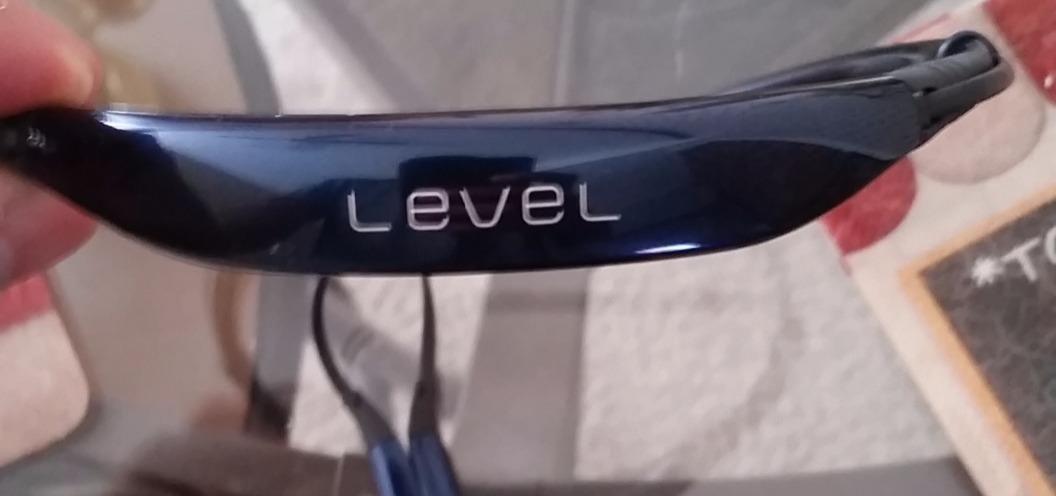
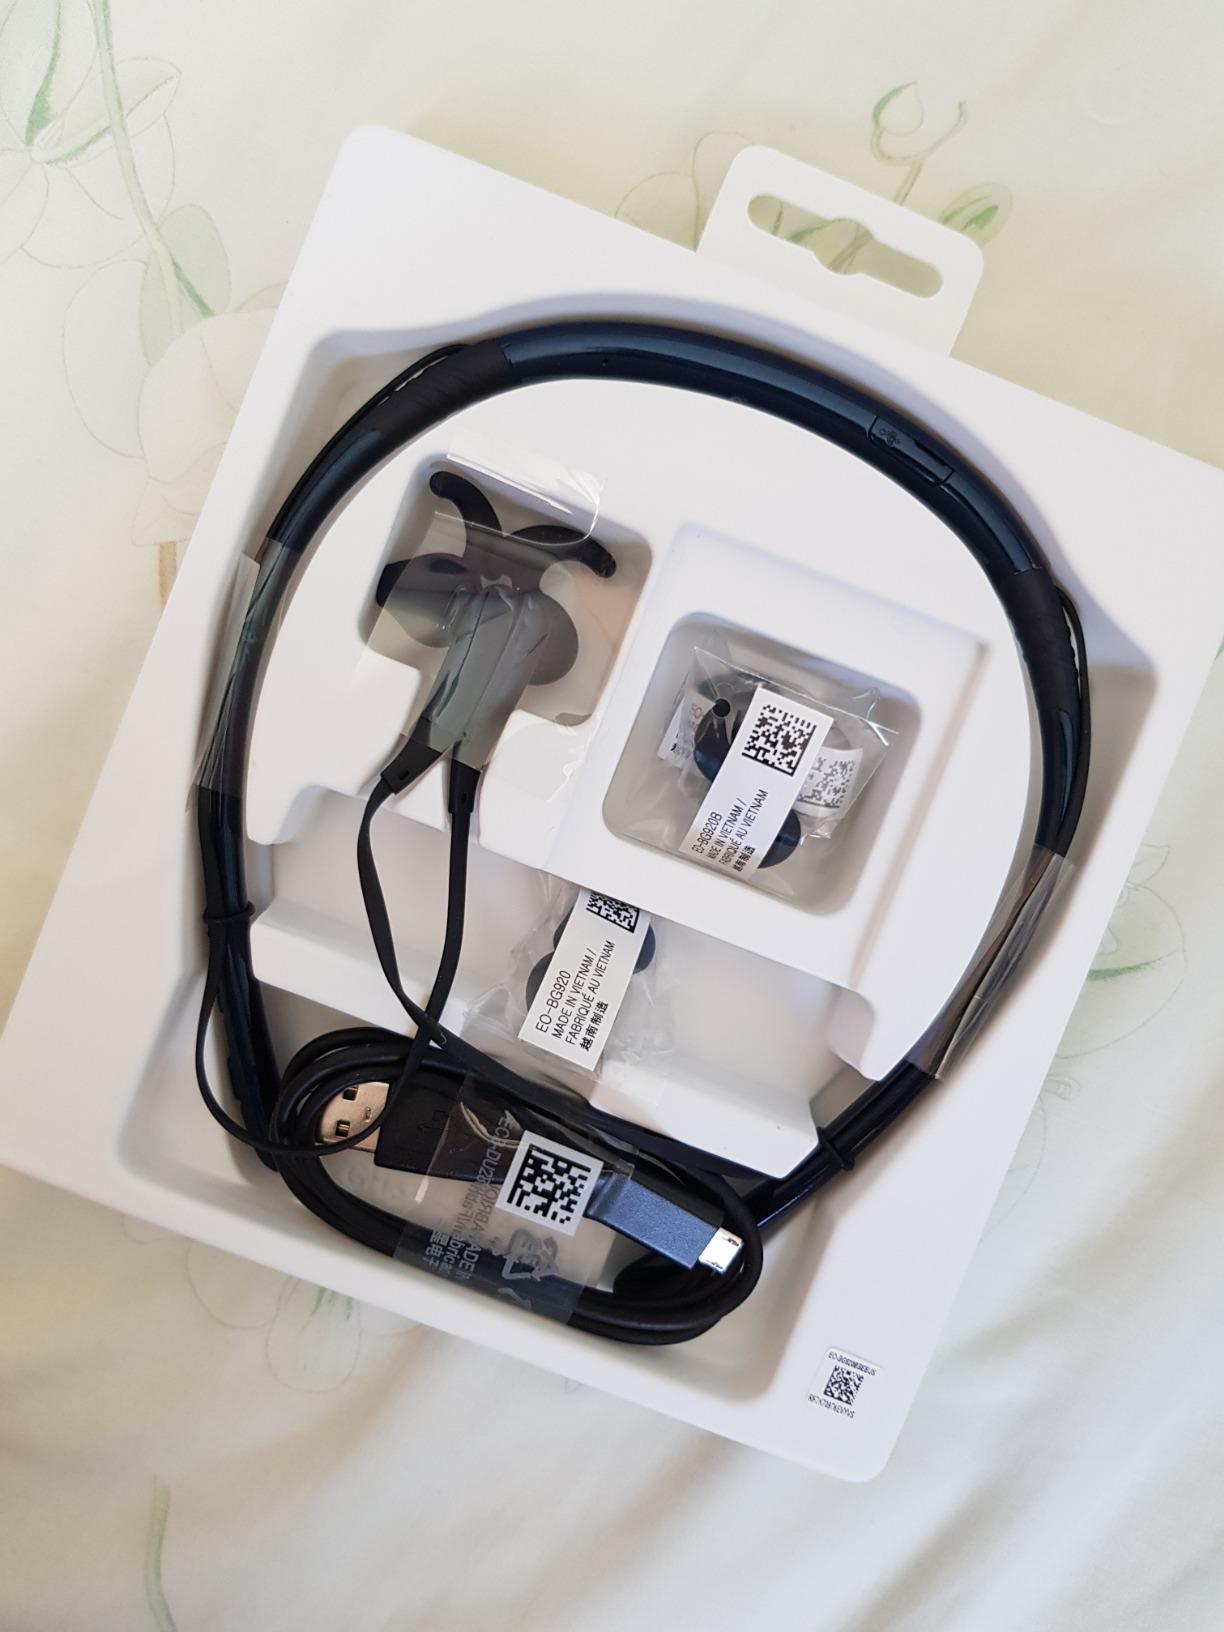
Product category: headphones
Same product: yes